2012–13 NK Maribor season

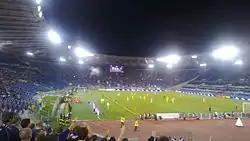
Lazio and Maribor at Stadio Olimpico on 4 October 2012

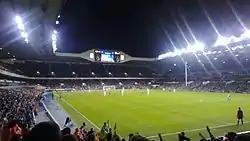
Tottenham and Maribor at White Hart Lane on 8 November 2012

"Correct as of 29 May 2013, end of the 2012–13 season. Flags indicate national team as has been defined under FIFA eligibility rules. Players may hold more than one non-FIFA nationality. The players squad numbers, playing positions, nationalities and statistics are based solely on match reports in Matches sections above and the official website of NK Maribor and the Slovenian PrvaLiga. Only the players, which made at least one appearance for the first team, are listed."